Sanni Franssi

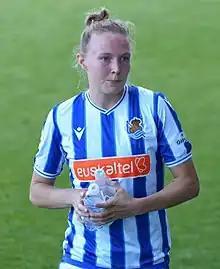
Franssi with Real Sociedad in 2021

Sanni Maija Franssi (born 19 March 1995) is a Finnish professional footballer who plays as a forward for WSL club London City Lionesses and the Finland women's national team.